Sky position (RA, Dec in degrees): 240.564, 15.254
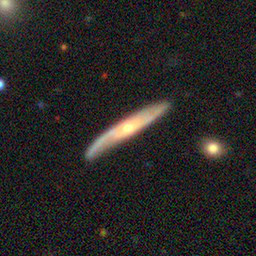
Galaxy morphology: Edge-on Galaxies without Bulge